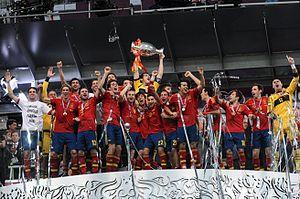
Andrés Iniesta Luján, né le 11 mai 1984 à Fuentealbilla dans la communauté autonome de Castille-La Manche, est un footballeur international espagnol évoluant au poste de milieu de terrain au Vissel Kobe.